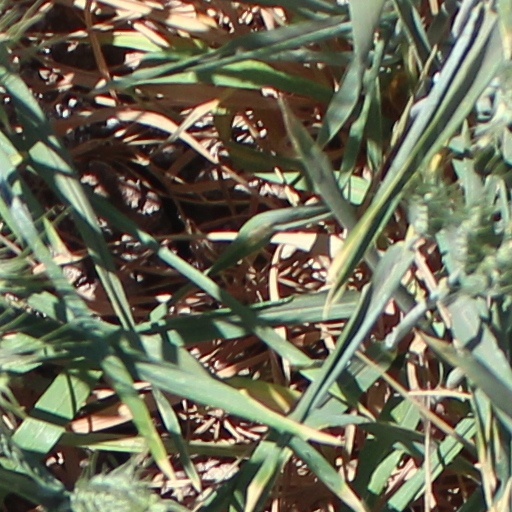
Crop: wheat